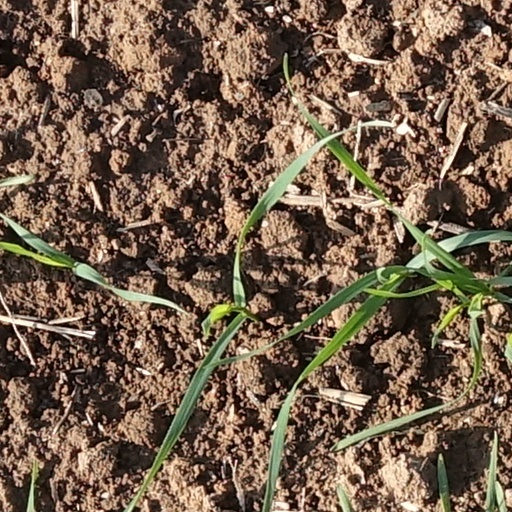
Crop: wheat